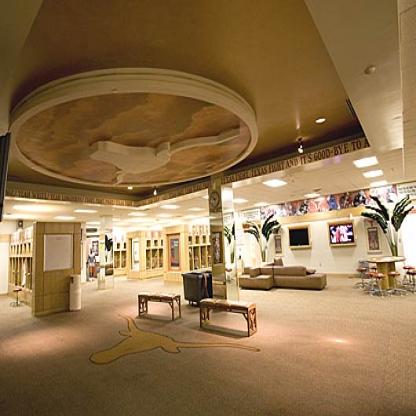
Scene: Indoor